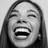
Emotion: happy